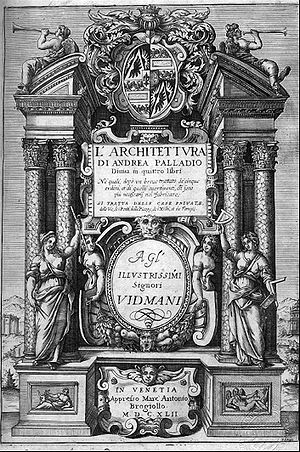
Palladianisme / Palladios arkitektur
Titelside af Palladios I quattro libri dell'architettura udgivet i fire bind 1570
Palladianisme eller palladiansk arkitektur er en europæisk arkitekturstil afledt af og inspireret af arbejder af den venetianske arkitekt Andrea Palladio. Det der i dag betegnes som palladiansk arkitektur, er en udvikling af Andrea Palladios oprindelige koncepter, der var stærkt baseret på symmetri, perspektiv og værdier fra grækernes og romernes klassiske tempelarkitektur i antikken. Fra 1600-tallet blev Palladios fortolkning af denne klassiske arkitektur kaldt palladianisme, og den fortsatte med at udvikle sig til slutningen af 1700-tallet.